Trams in Olomouc

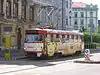
Tatra T3R.P in Olomouc

The track to the military airport was deemed unnecessary and was decommissioned in 1953. With it, a loop was created in Neředín. In 1957, an extension on the line to Pavlovičky was put into operation.